Full motion racing simulator

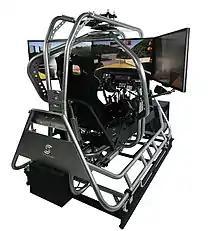
A full motion racing simulator with 6DOF simulation (roll, pitch, yaw, surge, sway and heave).

Full motion racing simulators are usually manufactured from steel or aluminum with mounting mechanisms for car controls, such as: